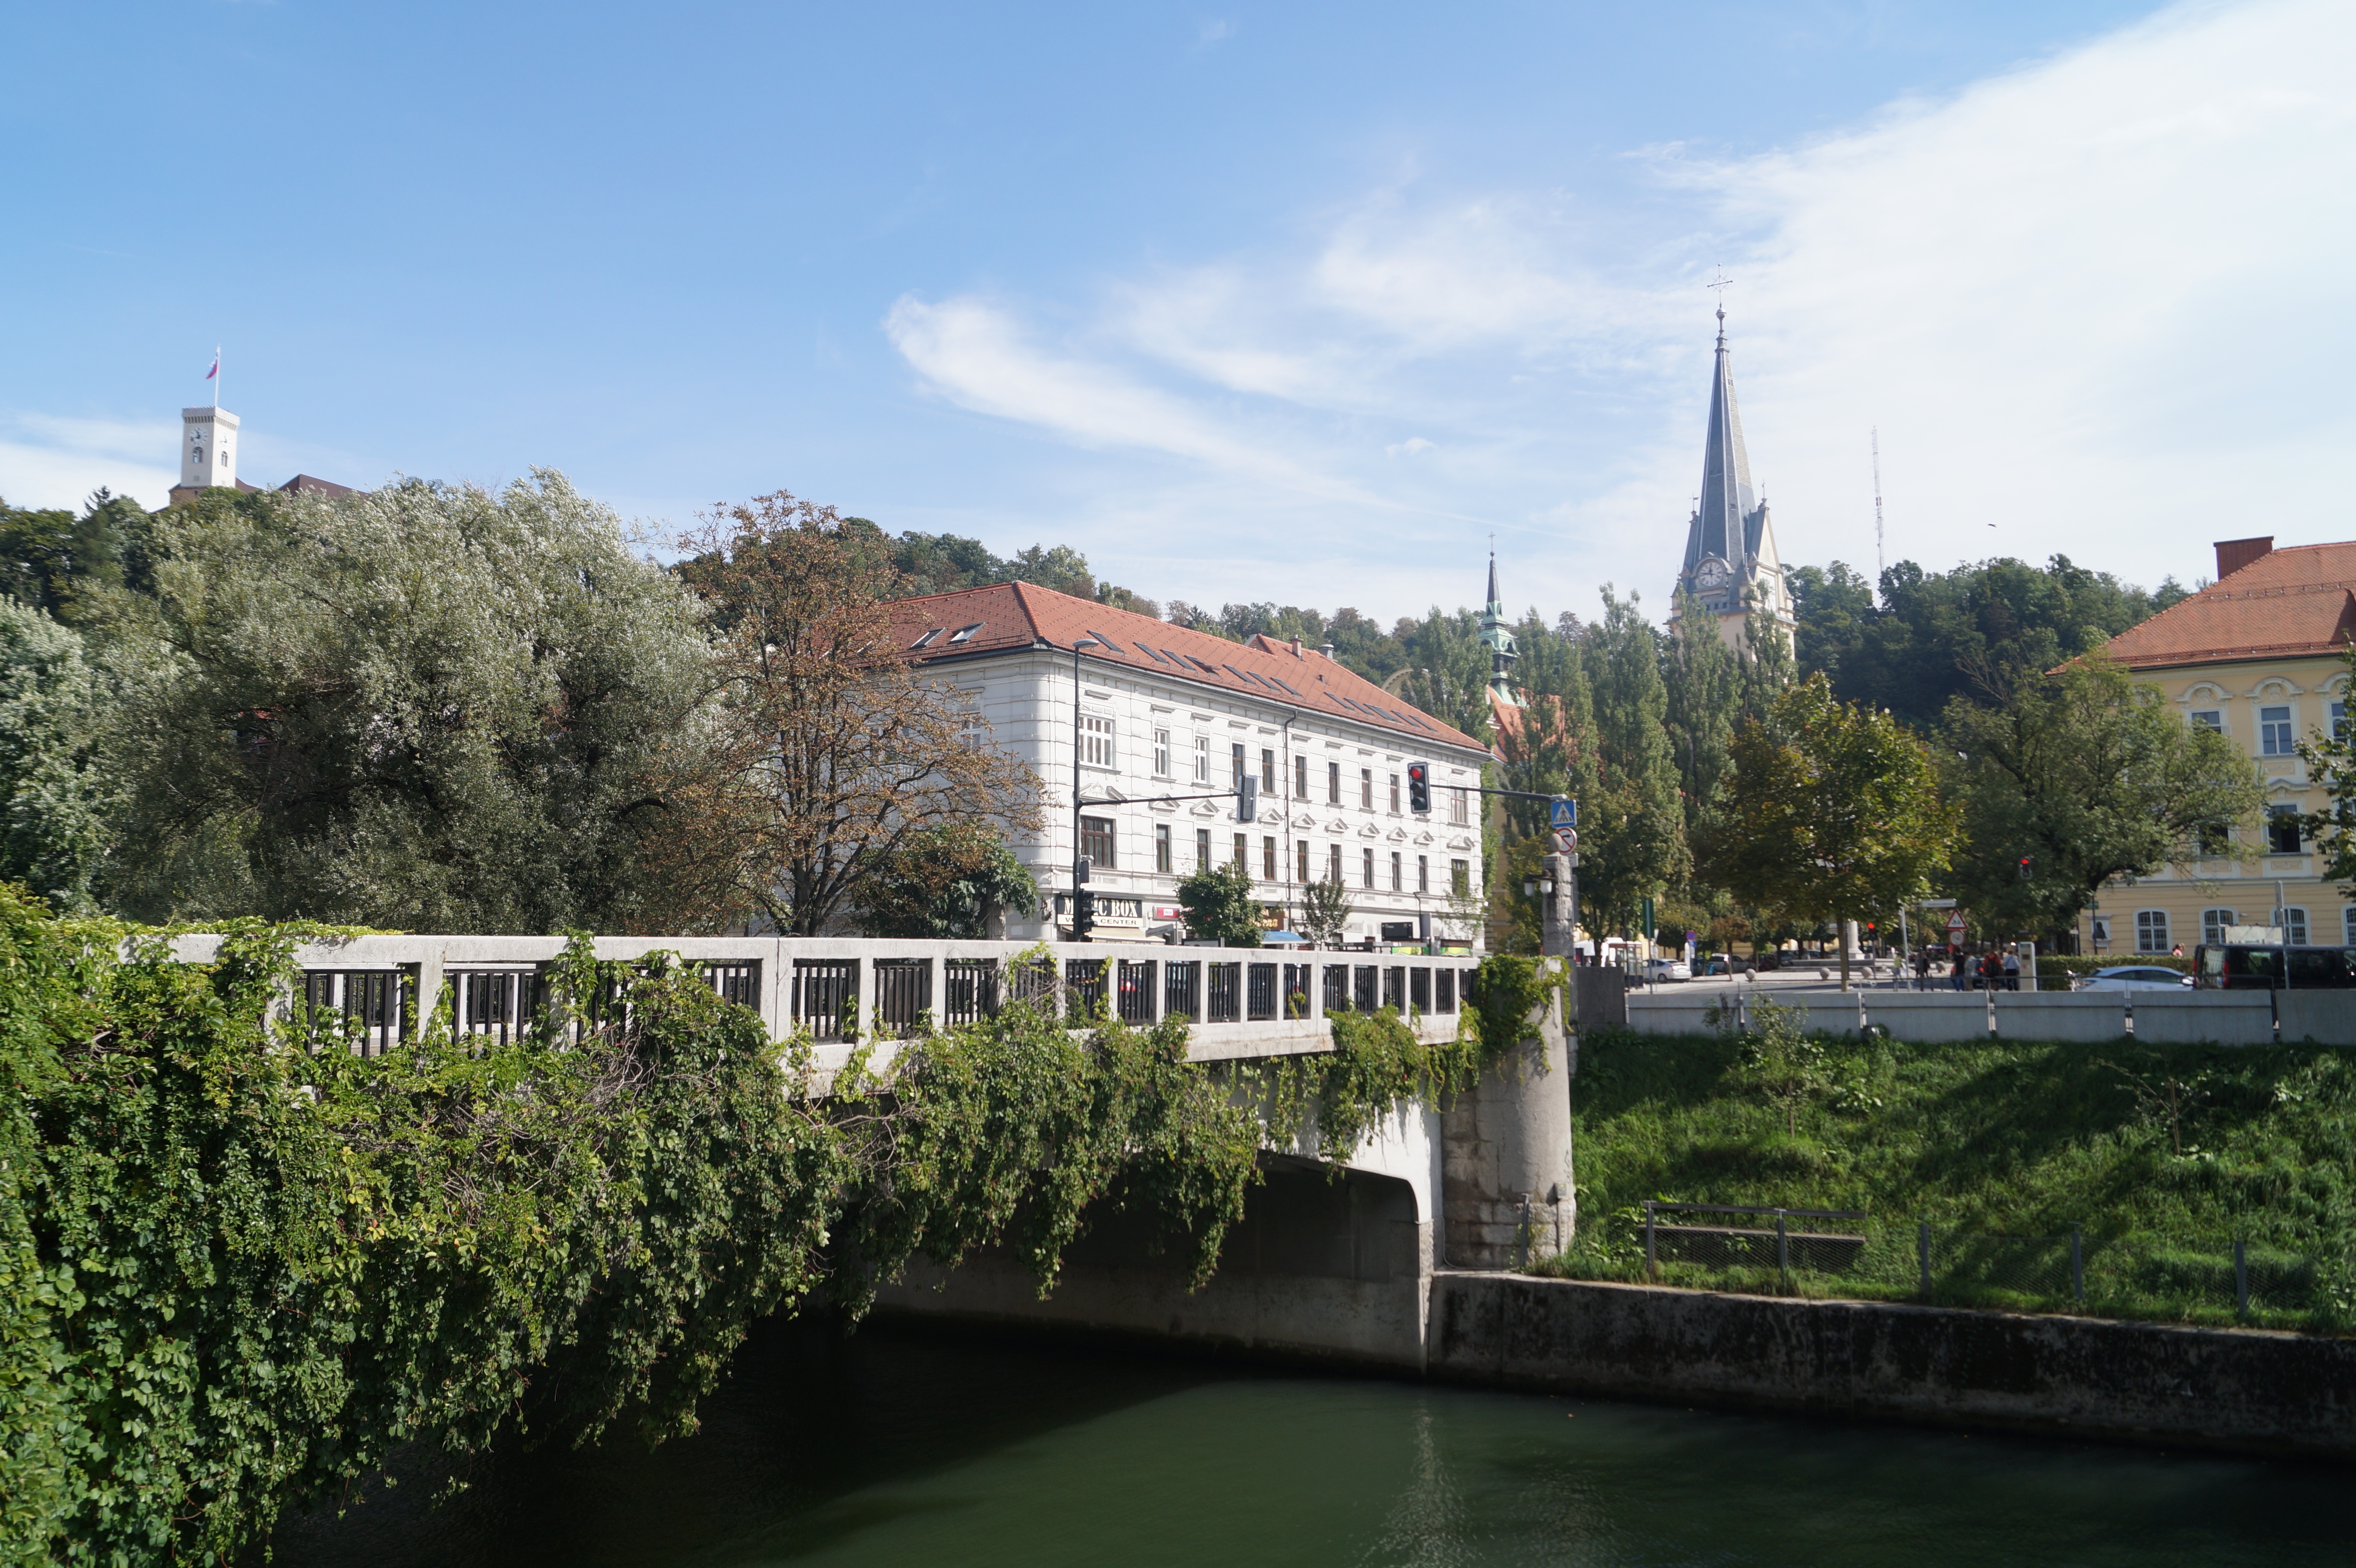
bridge, chateau, river, canal, waterway, estate, slovenia, ljubljana, laibach